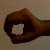
The image shows a hand gesture representing the number 0 in Indian Sign Language.